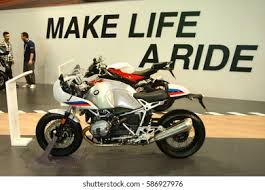
Vehicle type: Motorcycles